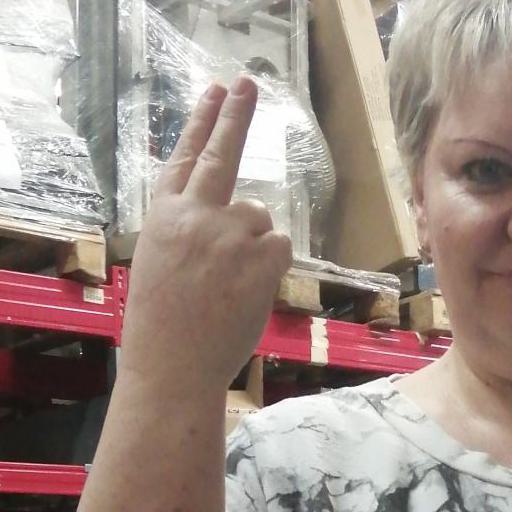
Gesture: two_up_inverted